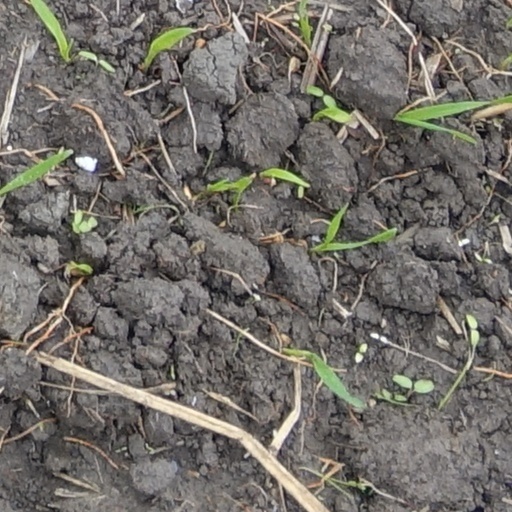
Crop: wheat